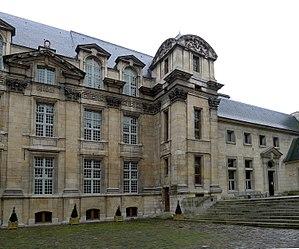
Hôtel d'Angoulème Lamoignon (bâtiment et cour intérieure)- Paris IV
Louis Métezeau, né en 1560 à Dreux en Eure-et-Loir et mort en 1615 à Paris en Île-de-France, est un architecte du roi de France, d'une grande famille d'architecte sous Henry IV, la Régence et Louis XIII.